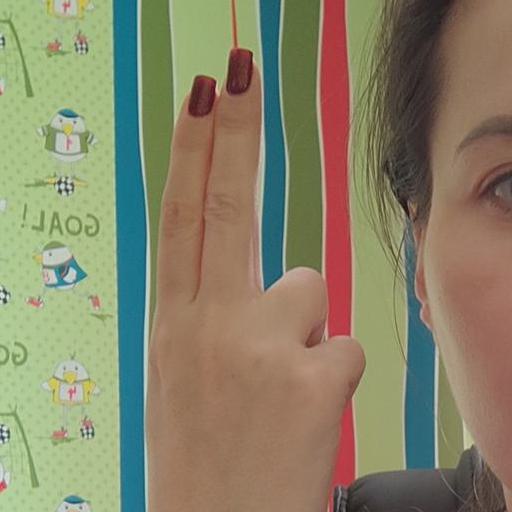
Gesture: two_up_inverted